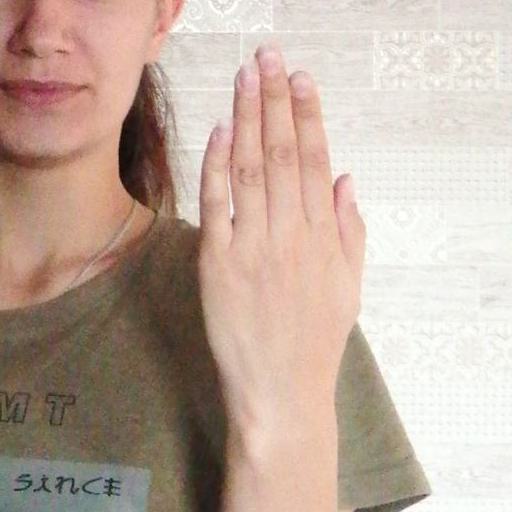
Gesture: stop_inverted